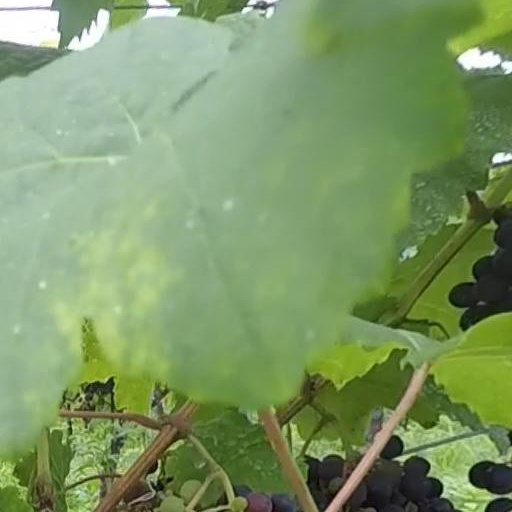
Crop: grape